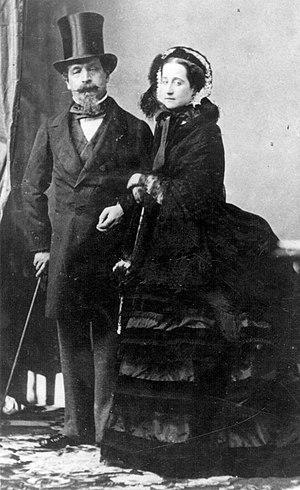
María Eugenia Ignacia Agustina de Palafox y Kirkpatrick, 19ᵉ comtesse de Teba — dite Eugénie de Montijo —, née le 5 mai 1826 à Grenade et morte le 11 juillet 1920 à Madrid, est l'épouse de Napoléon III, empereur des Français. À ce titre, elle porte le titre d'impératrice des Français du 29 janvier 1853 au 4 septembre 1870.